Rotolactor

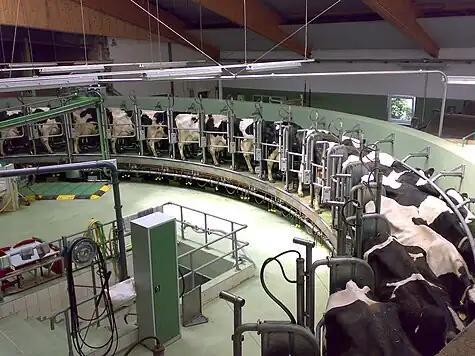
Modern 2008 "rotary milking parlor" (Rotolactor), Großerkmannsdorf, Germany

The Rotolactor is a largely automatic machine used for milking a large number of cows successively using a rotating platform. It was developed by the Borden Company in 1930, and is known as the "rotary milking parlor".